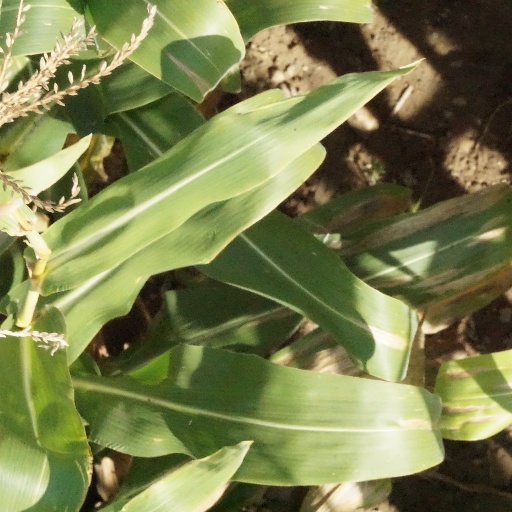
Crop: maize; corn